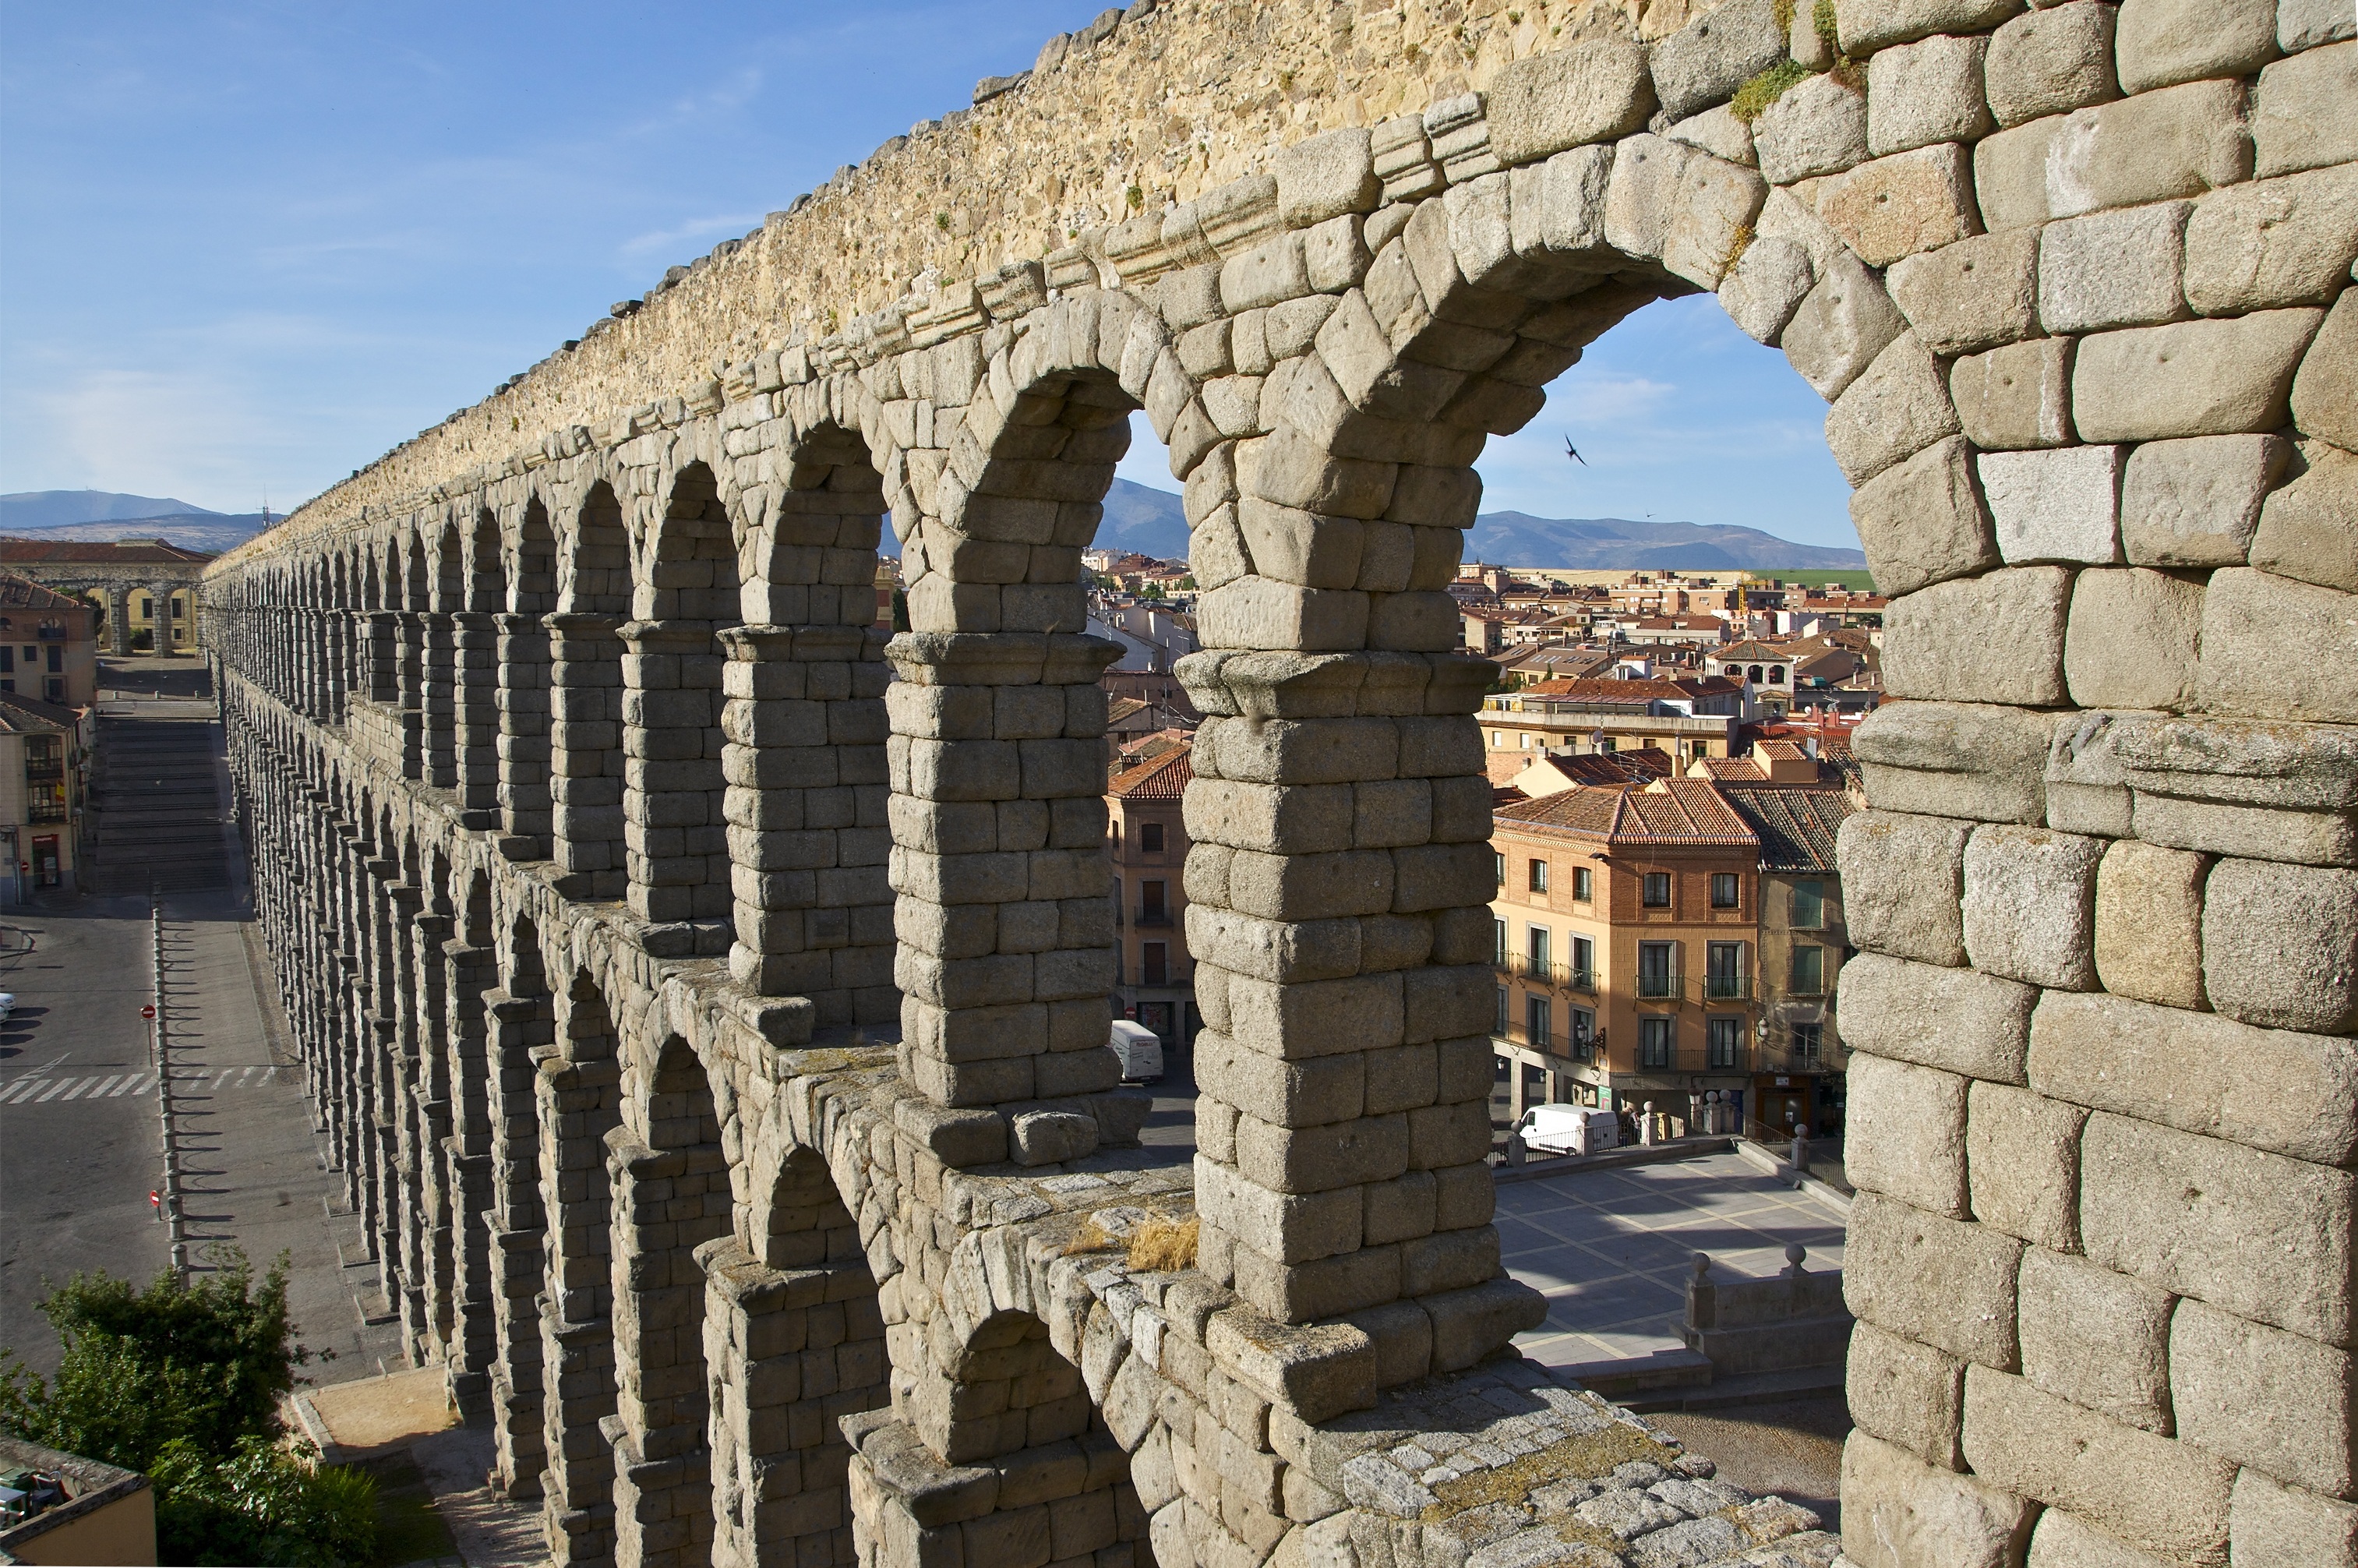
architecture, structure, bridge, wall, stone, monument, arch, ancient, landmark, historic, tourism, spain, amphitheatre, ruins, roman, segovia, heritage, unesco, brickwork, aqueduct, archaeological site, roman temple, historic site, ancient history, ancient roman architecture, ancient greek temple